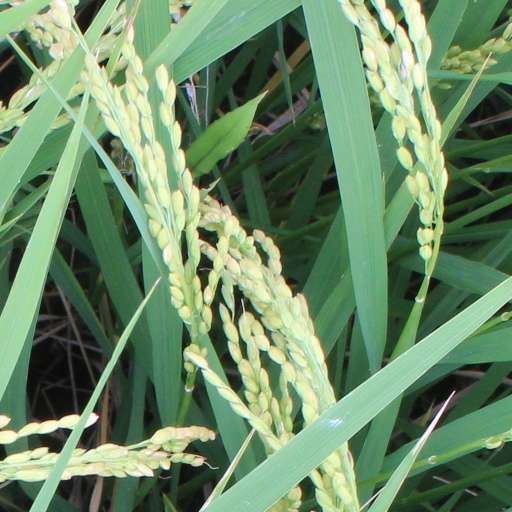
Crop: rice